Farmworker

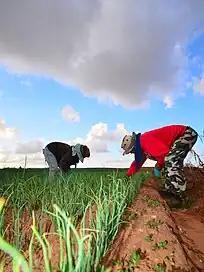
Two farm workers cleaning and picking at an onion field, location unknown

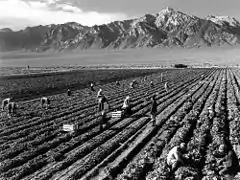
Farm workers on a field near Mount Williamson in Inyo County, California. This photograph is by Ansel Adams.

A farmworker, farmhand or agricultural worker is someone employed for labor in agriculture. In labor law, the term "farmworker" is sometimes used more narrowly, applying only to a hired worker involved in agricultural production, including harvesting, but not to a worker in other on-farm jobs, such as picking fruit.